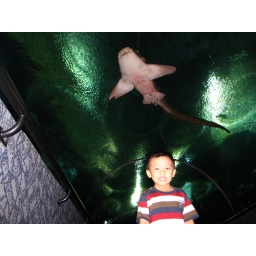
under flying fish :)